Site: brandenburg
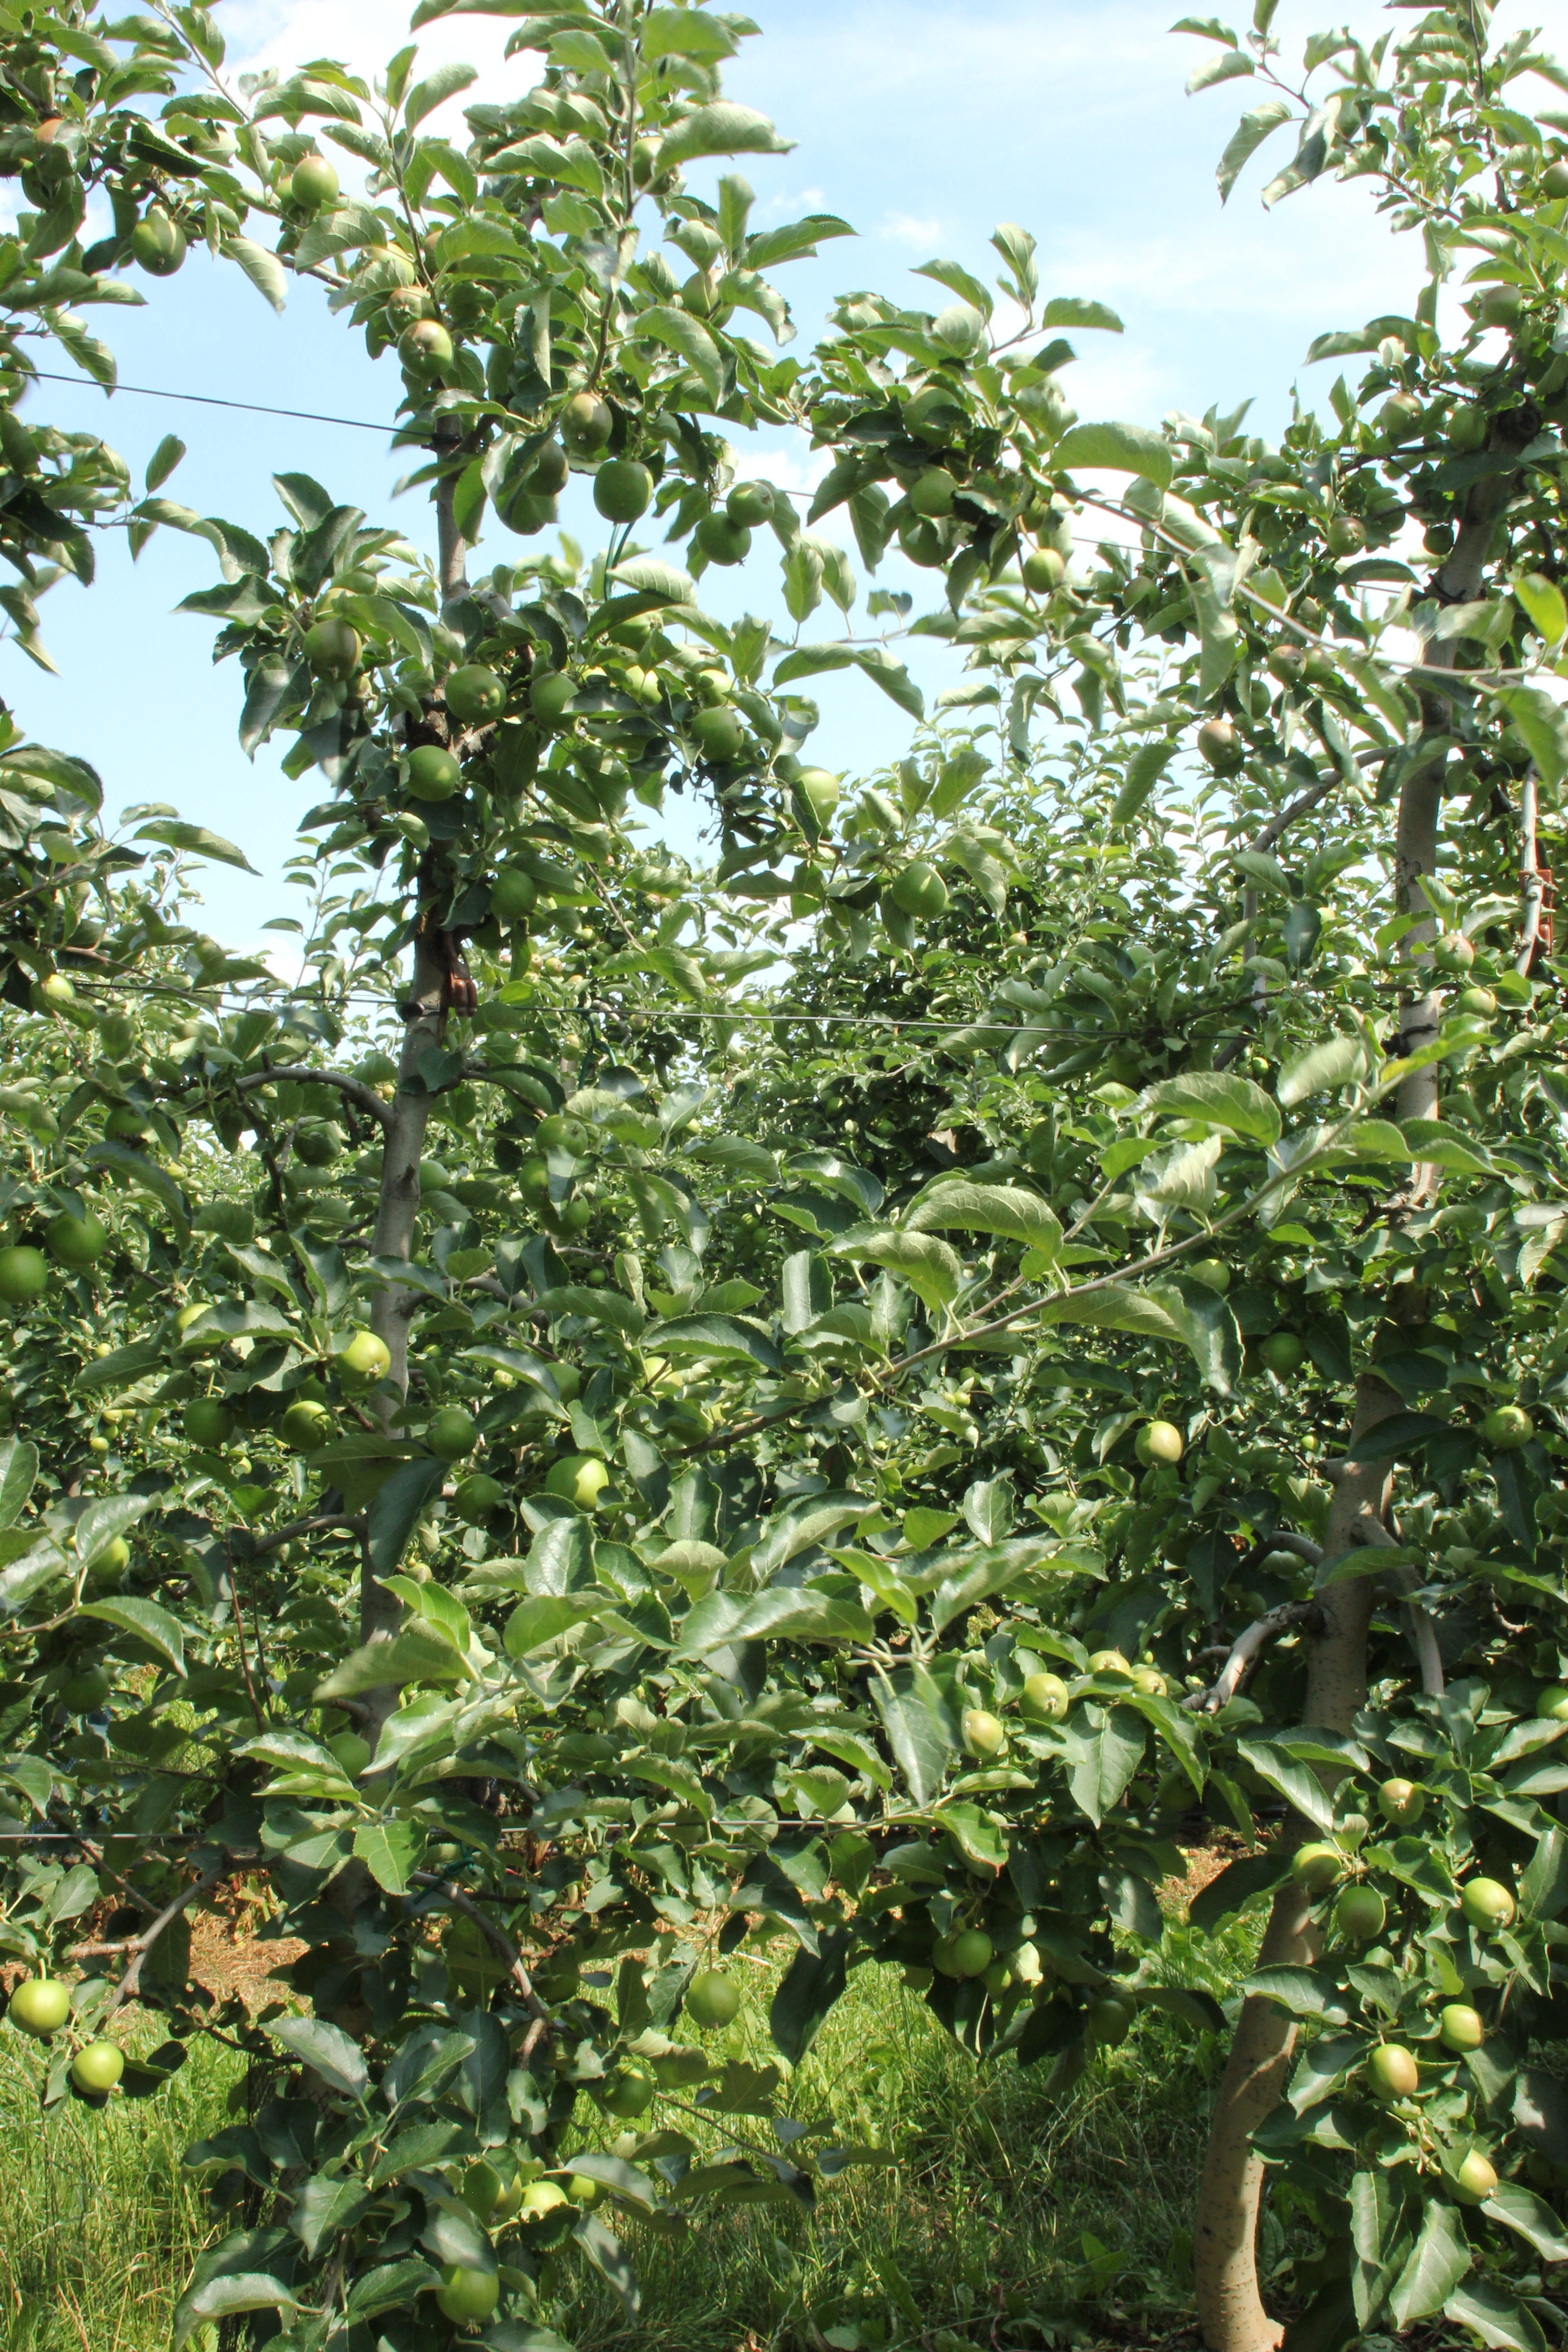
Growth stage (BBCH 74): Development of fruit